Cheque

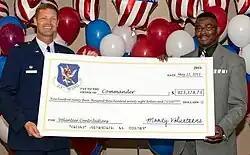
Symbolic cheques are used at events to depict money offered to the payee.

By the 17th century, bills of exchange were being used for domestic payments in England. Cheques, a type of bill of exchange, then began to evolve. Initially, they were called "drawn notes", because they enabled a customer to draw on the funds that he or she had in the account with a bank and required immediate payment. These were handwritten, and one of the earliest known still to be in existence was drawn on Messrs Morris and Clayton, scriveners and bankers based in the City of London, and dated 16 February 1659.